Butch Johnson (American football)

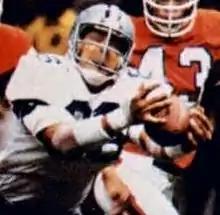
Johnson playing for the Cowboys in Super Bowl XII

Michael McColly "Butch" Johnson (born May 28, 1954) is an American former professional football player who was a wide receiver in the National Football League (NFL) for the Dallas Cowboys and Denver Broncos. He played college football for the UC Riverside Highlanders and was selected in the third round (87th overall) of the 1976 NFL draft.